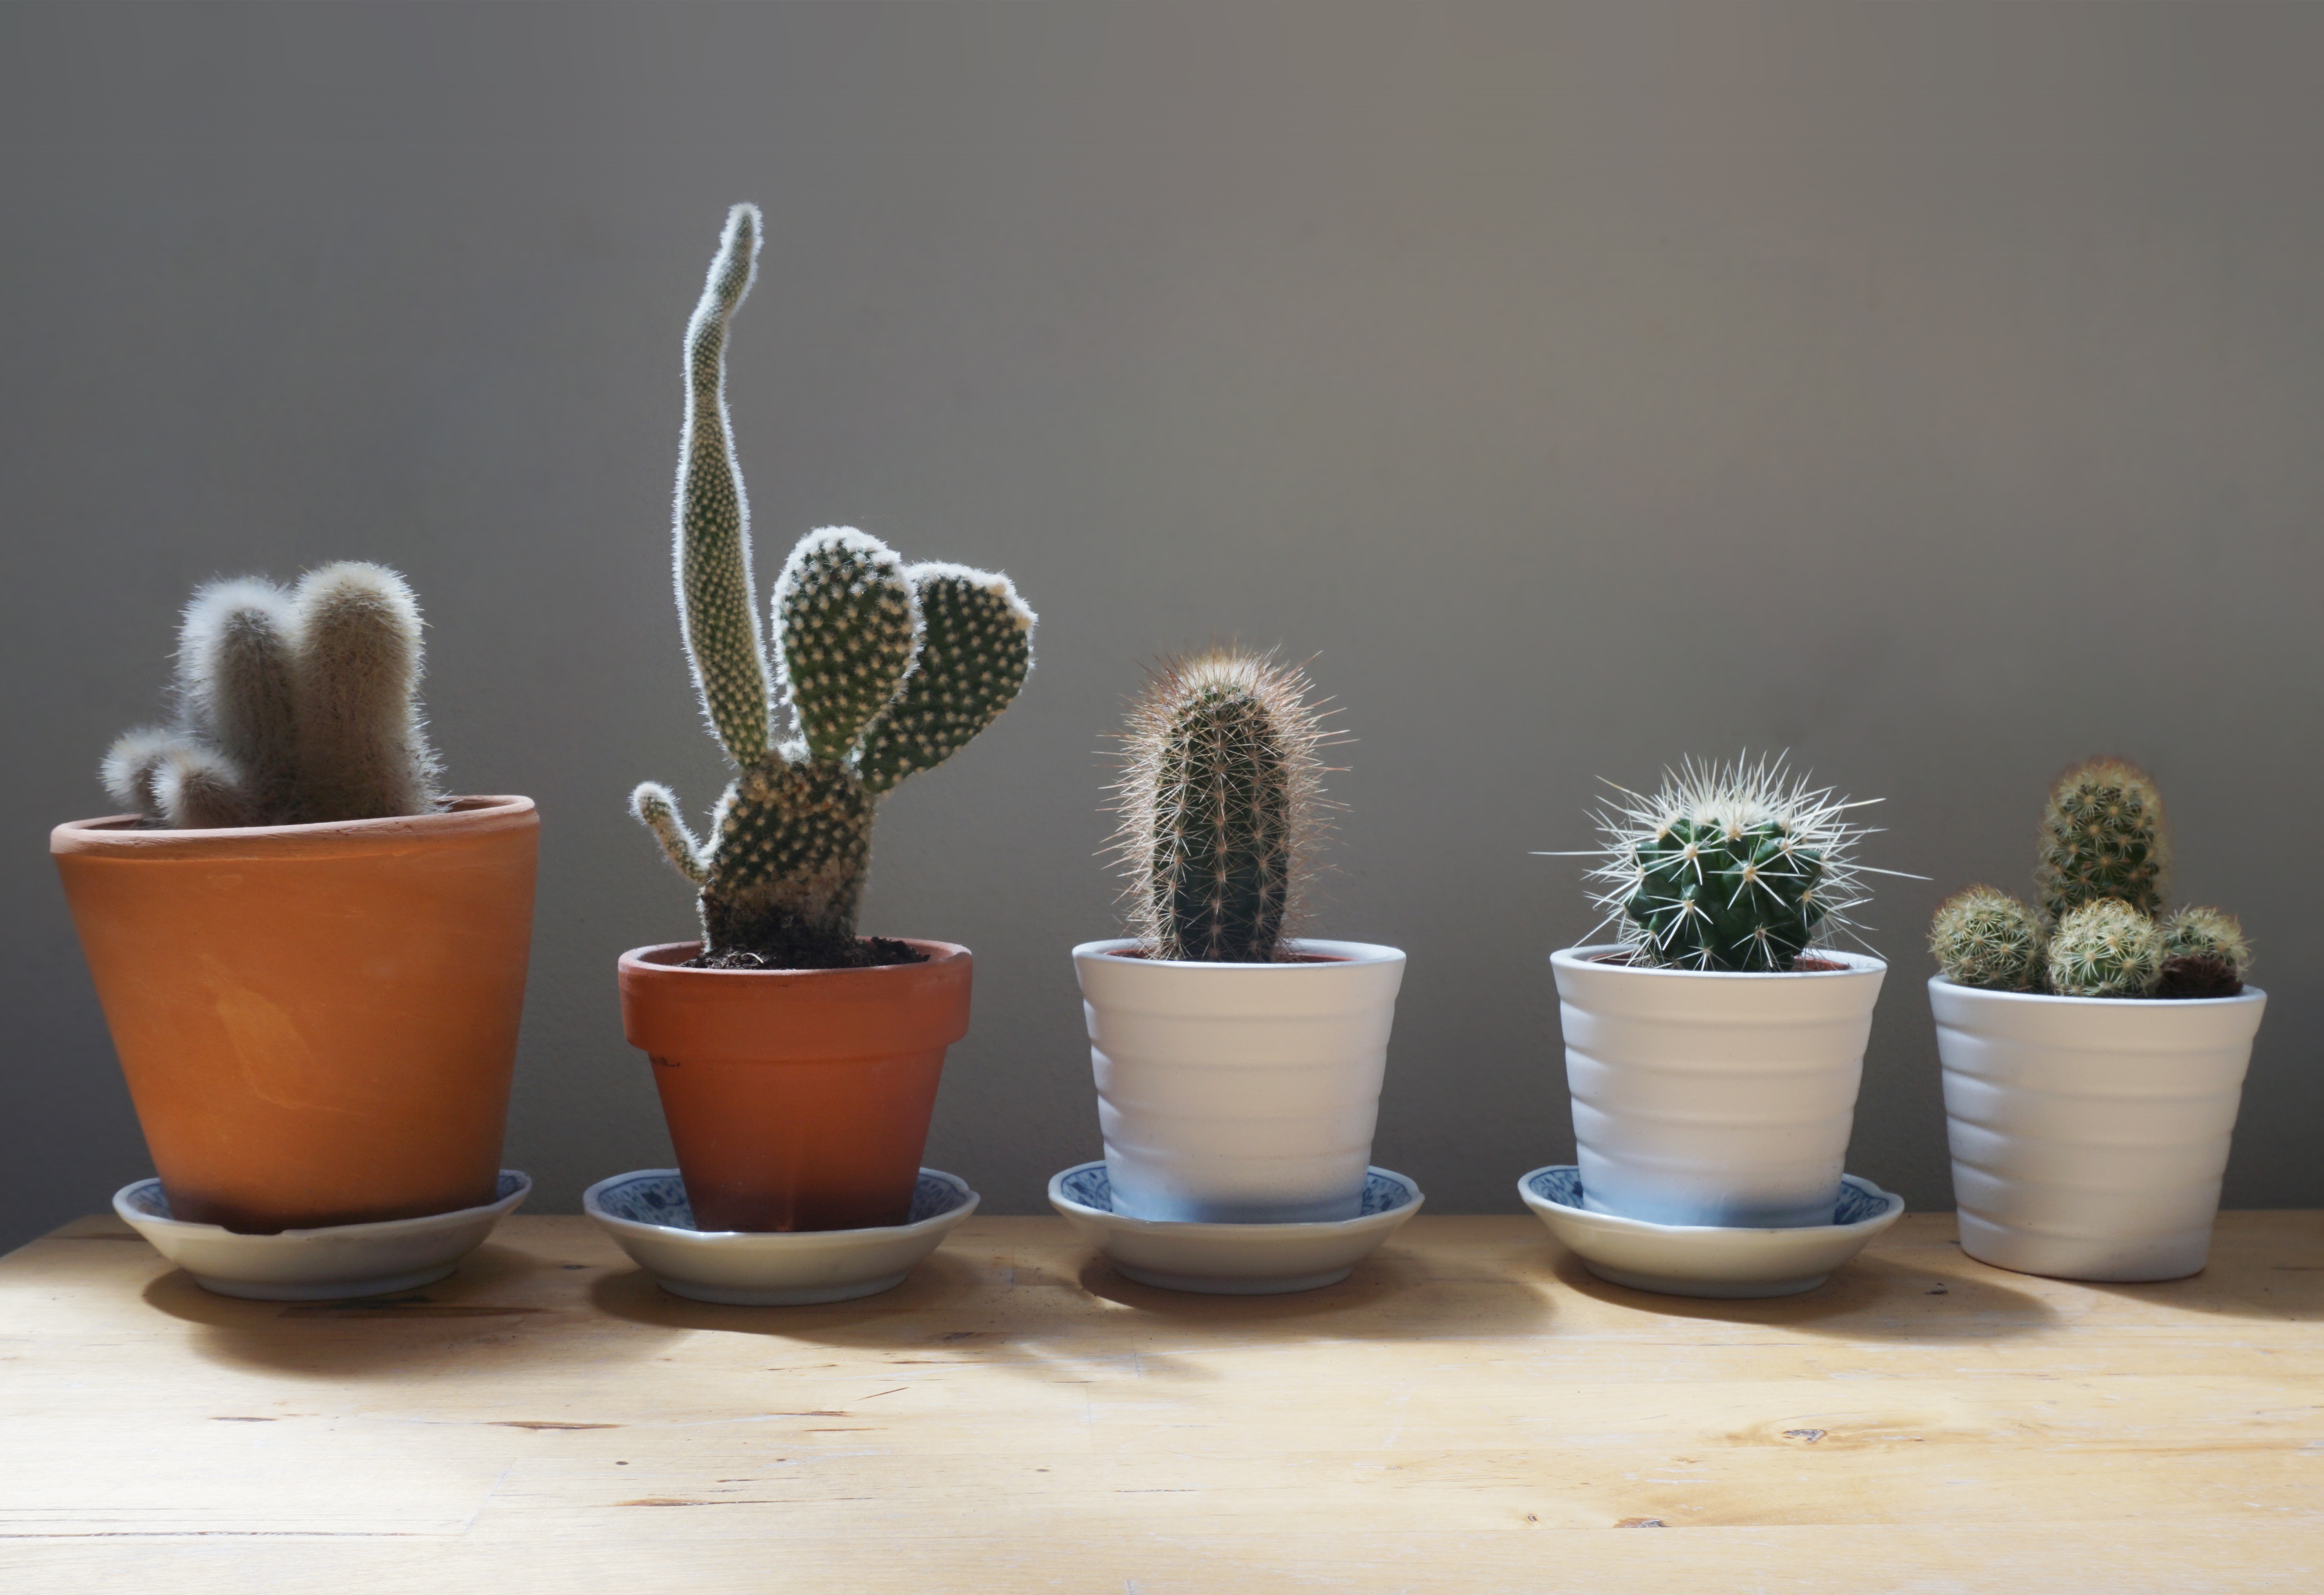
table, cactus, plant, flower, home, small, garden, plants, flowerpot, caryophyllales, flowering plant, land plant, hedgehog cactus